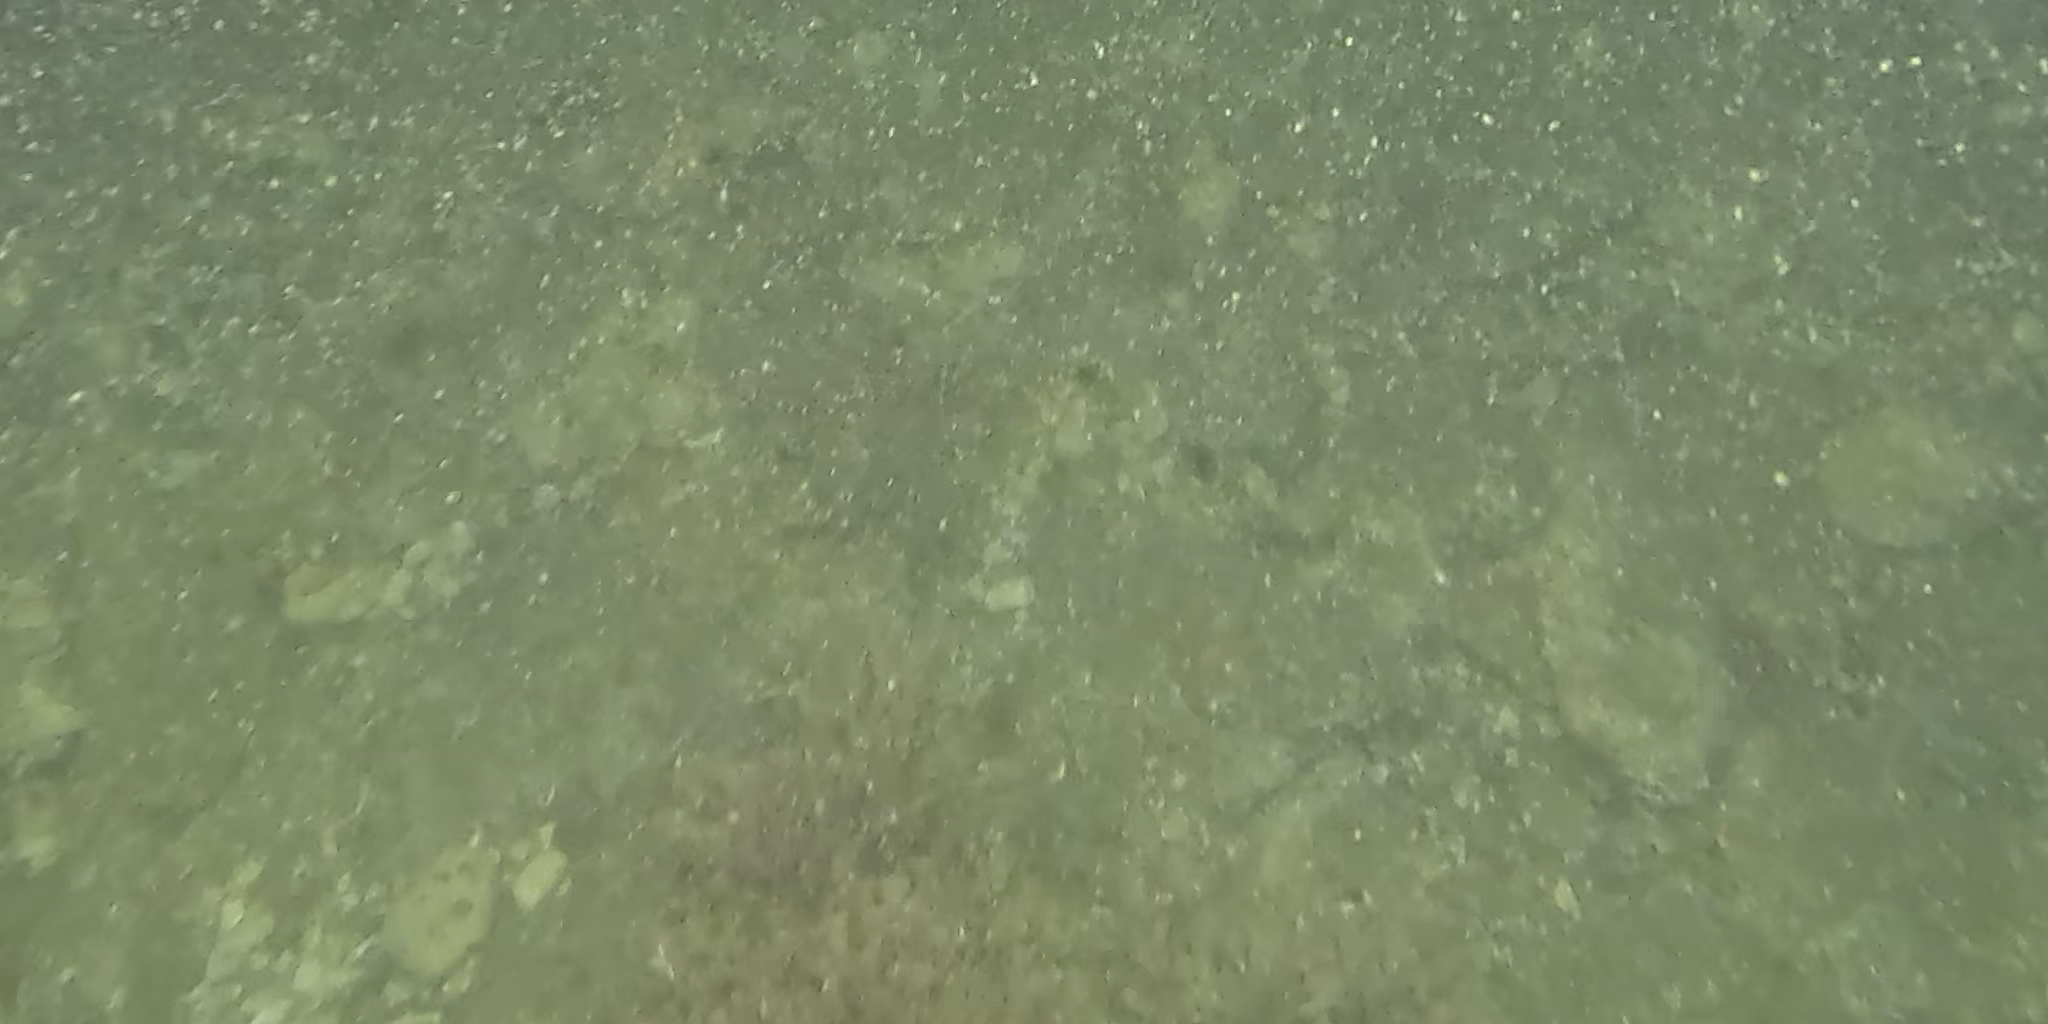
Seabed habitat: stone